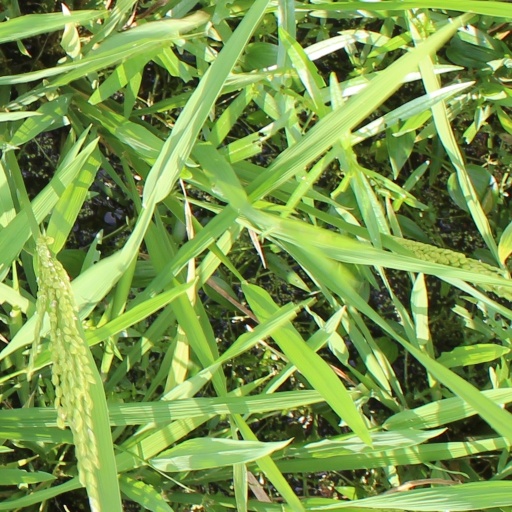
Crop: rice